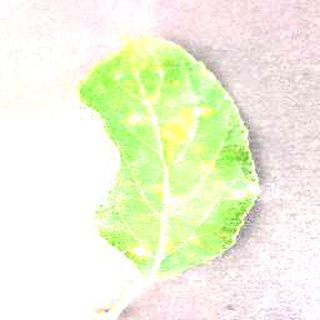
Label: apple_cedar_apple_rust